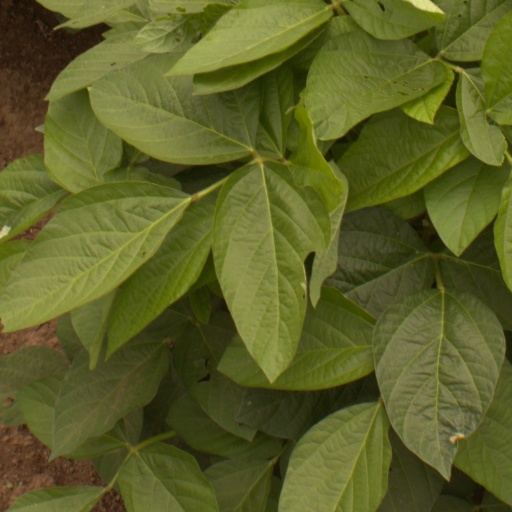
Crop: soybean